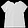
Label: T - shirt / top